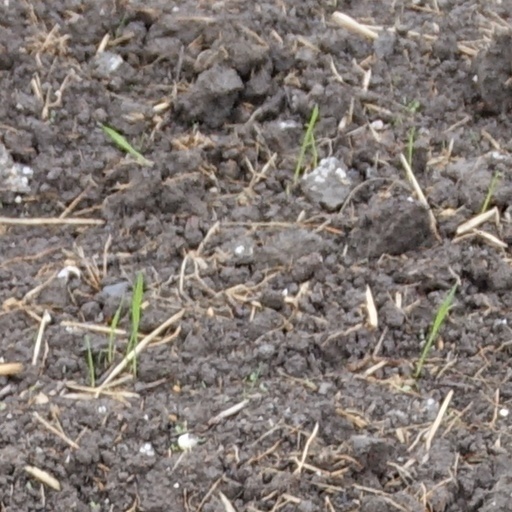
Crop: wheat